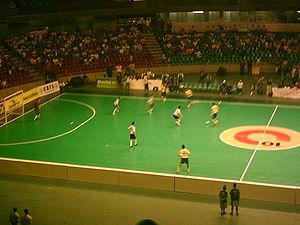
Nommé à l'origine football association, le football /futbol/, ou soccer, est un sport collectif qui se joue principalement au pied avec un ballon sphérique. Il oppose deux équipes de onze joueurs dans un stade, que ce soit sur un terrain gazonné ou sur un plancher. L'objectif de chaque camp est de mettre le ballon dans le but adverse, sans utiliser les bras, et de le faire plus souvent que l'autre équipe.